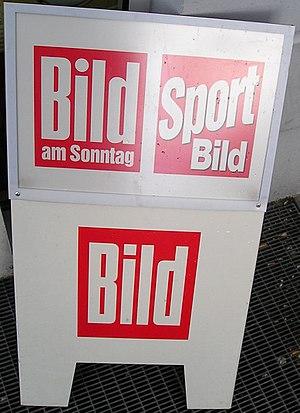
Bild ou Bild-Zeitung est un quotidien allemand qui a la plus forte diffusion en Allemagne et en Europe occidentale. Il est édité depuis le 24 juin 1952 par le groupe de presse Axel Springer Verlag. De par son contenu, il s'apparente à la presse tabloïd et la presse à scandale ou la Presse people